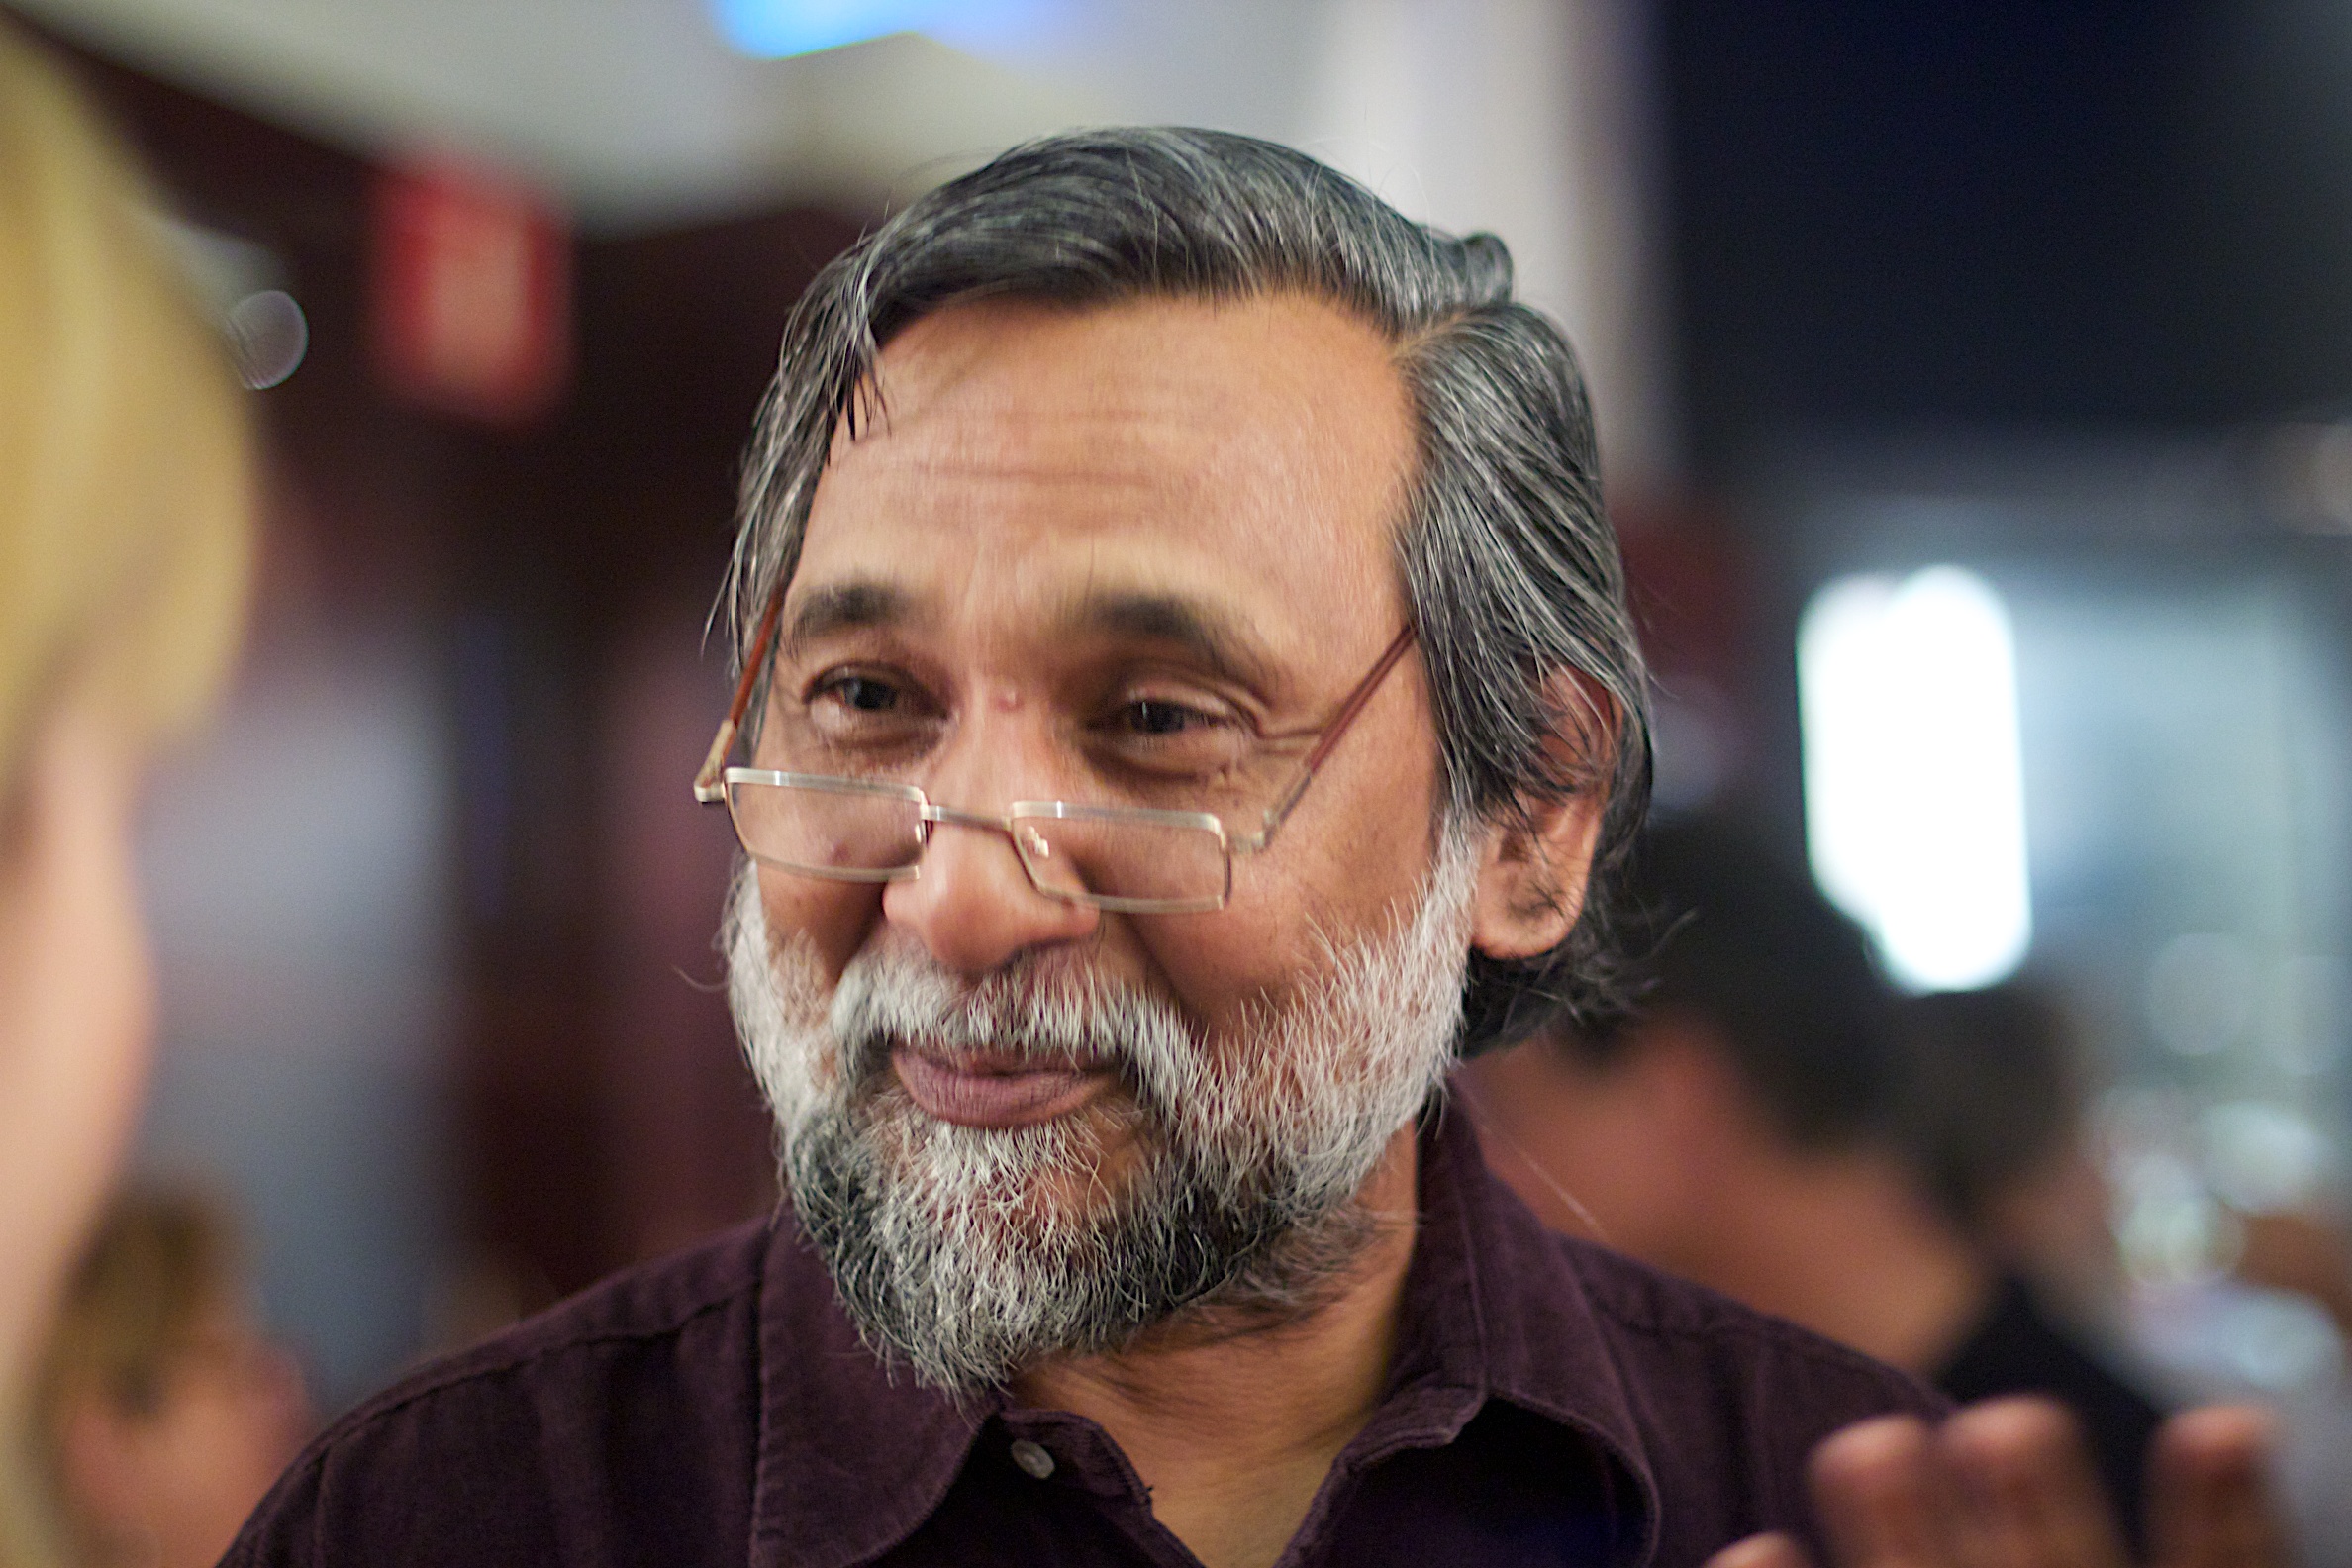
person, people, hair, hairstyle, beard, oet10, nmcfriends, facial hair